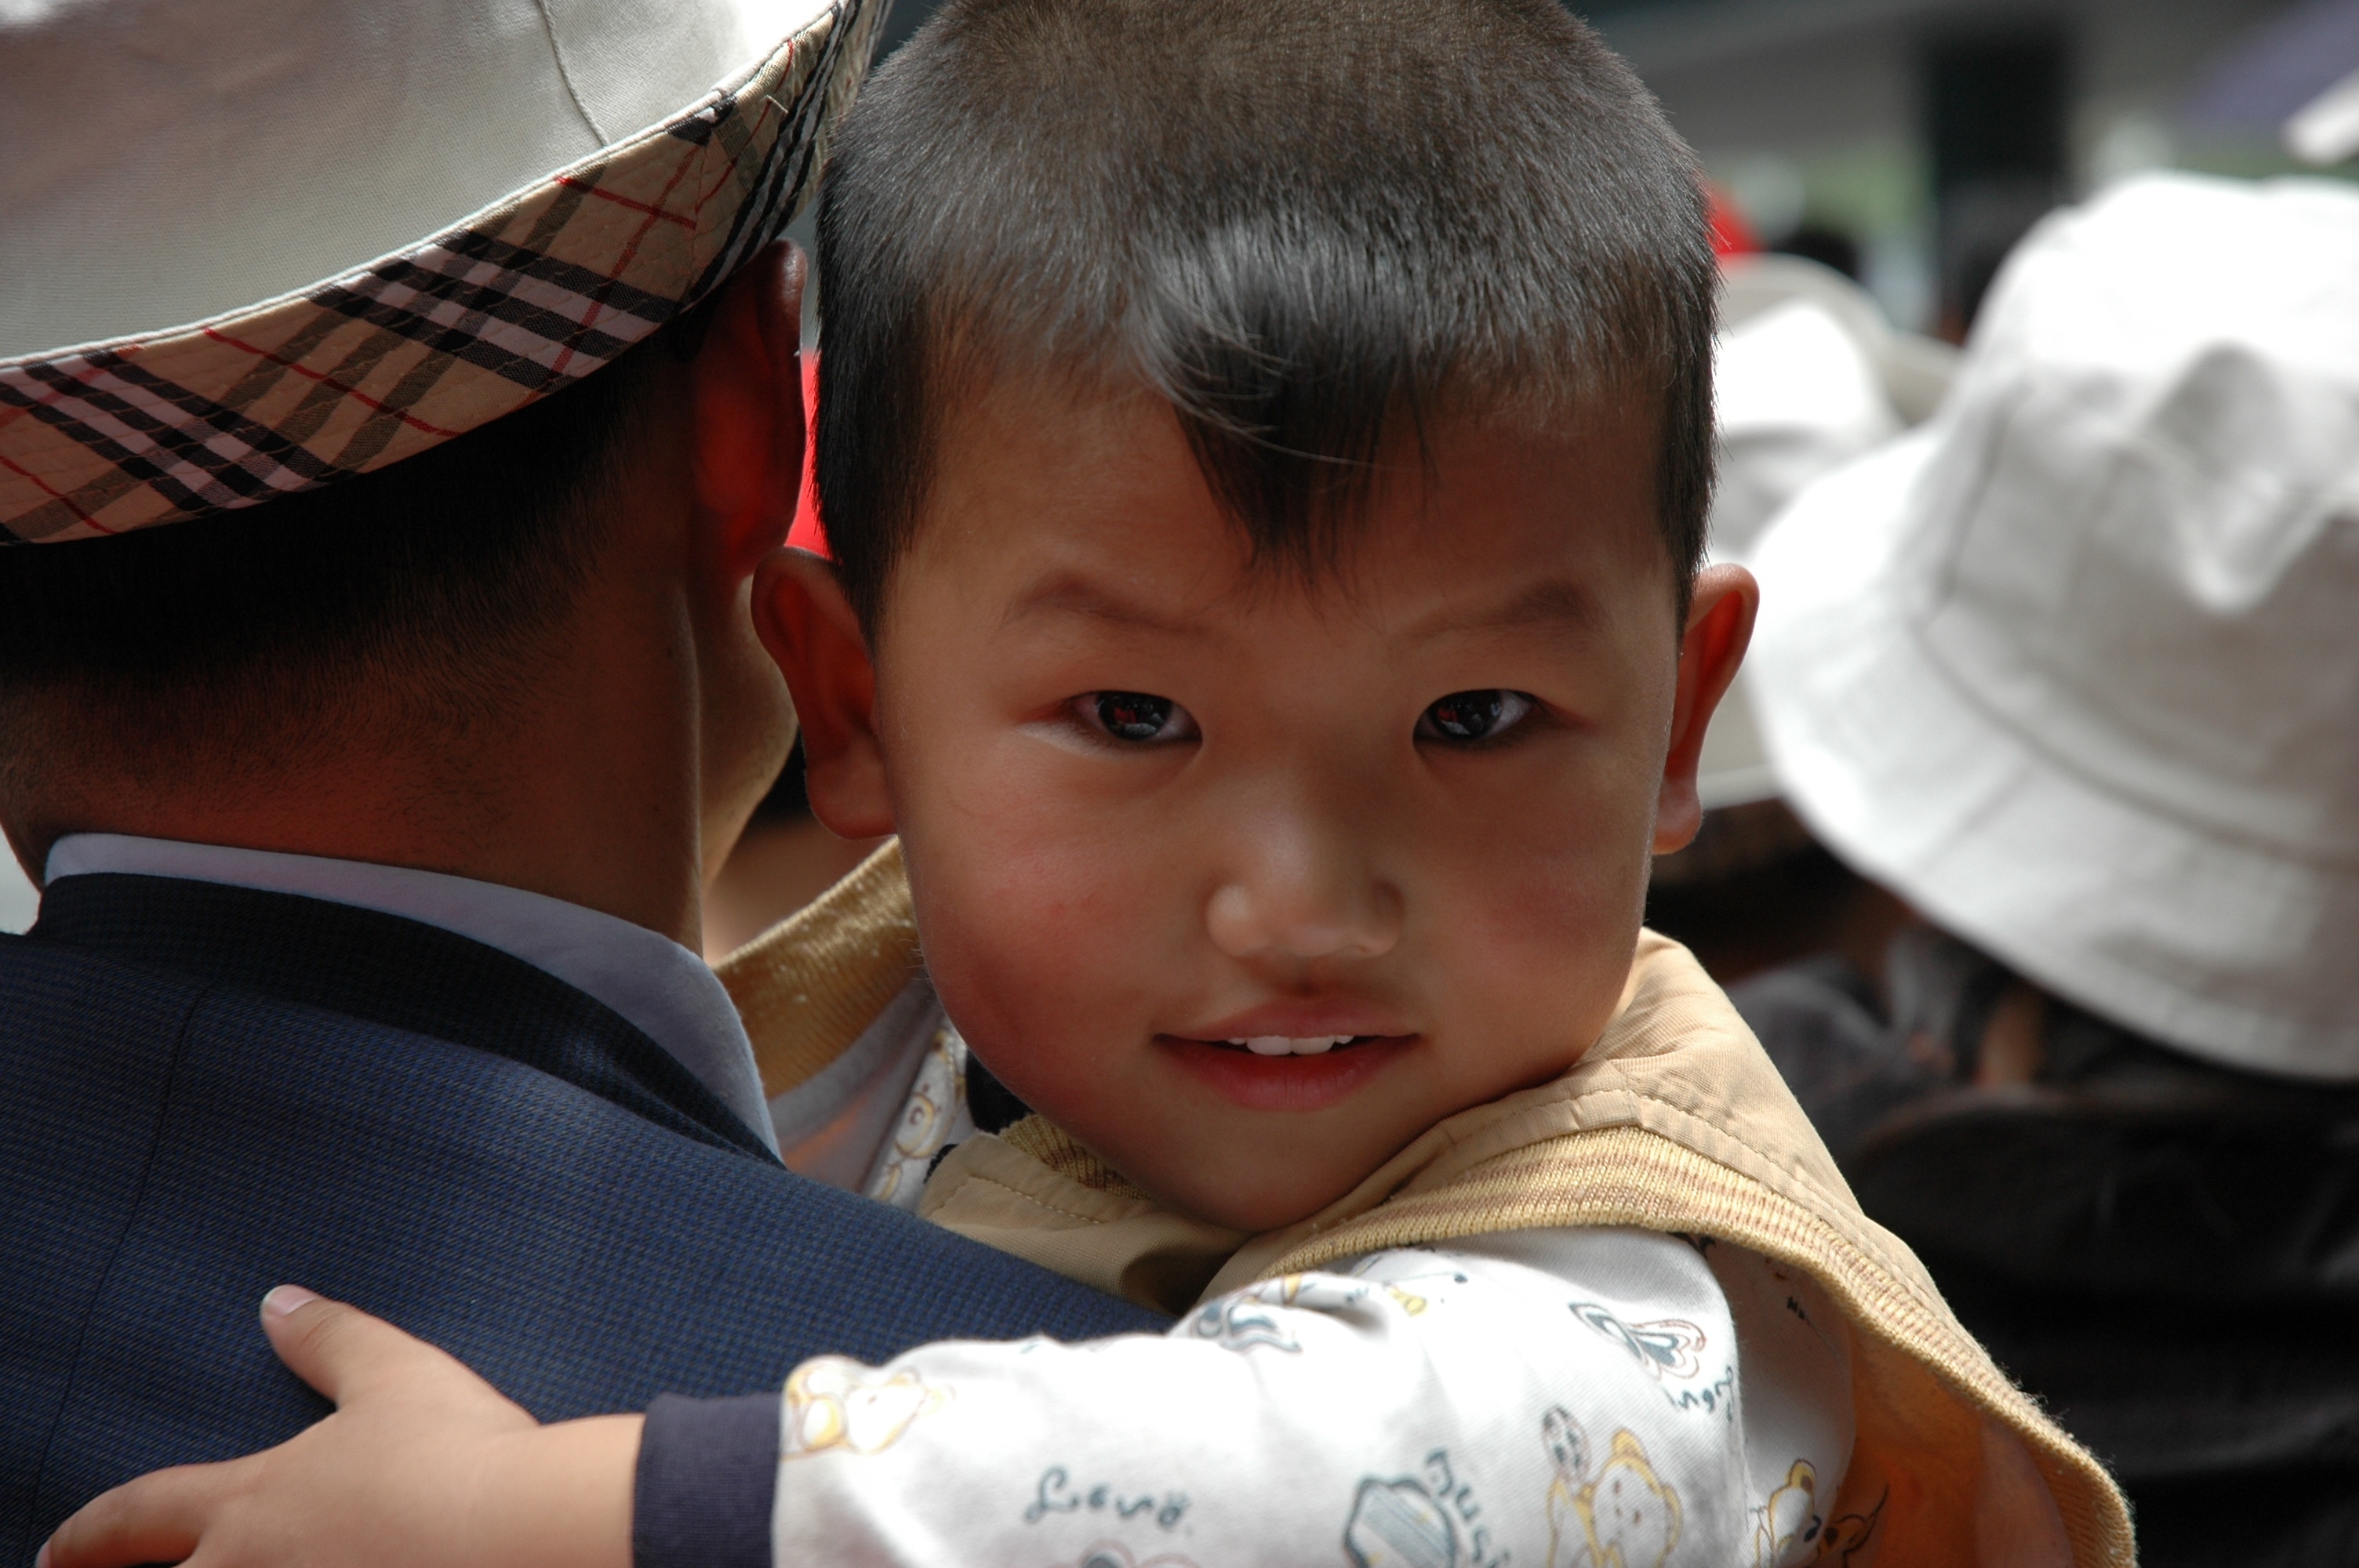
person, people, male, portrait, child, facial expression, smile, face, infant, toddler, eye, head, skin, human positions